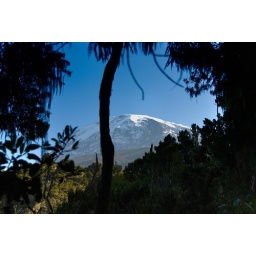
Kibo in a forest window